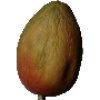
Label: Papaya 1